Richard Haydn

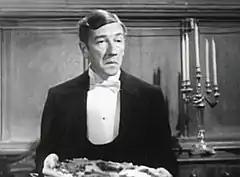
Haydn as Thomas Rogers in the 1945 film "And Then There Were None"

Some of Haydn's notable performances include Professor Oddley in "Ball of Fire" (1941), Roger in "No Time for Love" (1943), the manservant Thomas Rogers in "And Then There Were None" (1945) - based off of Agatha Christie's book of the same name - Emperor Franz Joseph in "The Emperor Waltz" (1948), the voice of the Caterpillar in Disney's "Alice in Wonderland" (1951), Baron Popoff in "The Merry Widow" (1952), and William Brown in "Mutiny on the Bounty" (1962). Haydn was acclaimed for his role in Rodgers and Hammerstein's 1965 film musical "The Sound of Music", in which he played the Von Trapps' family friend Max Detweiler.